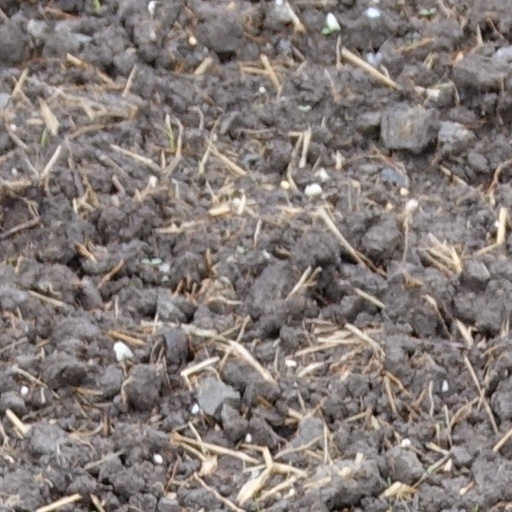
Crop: wheat